Tatiana Markus

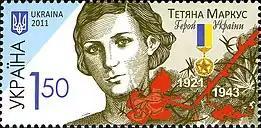
A 2011 Postage stamp honoring Markus

Tetyana Yosypivna Markus ("also rendered" as Tatiana, ; 21 September 1921 – 29 January 1943) was a member of the anti-Nazi underground in Kiev.